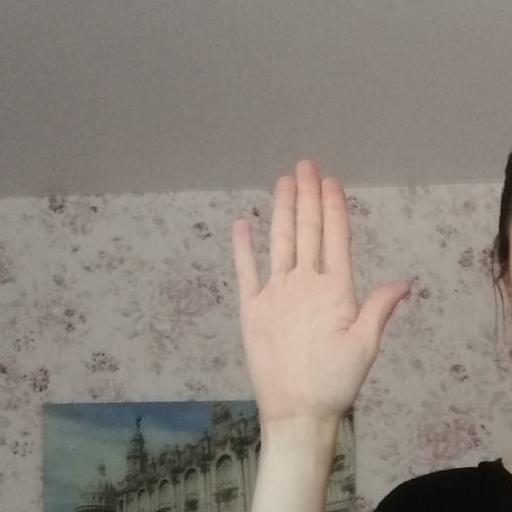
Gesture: stop